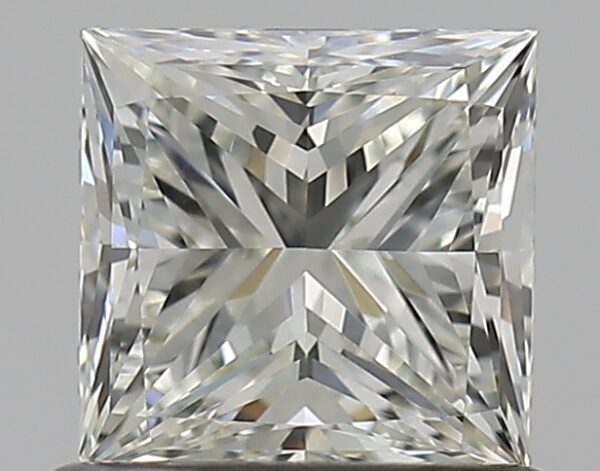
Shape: princess
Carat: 0.78
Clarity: VVS2
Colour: K
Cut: EX
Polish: EX
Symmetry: VG
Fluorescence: F
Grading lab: GIA
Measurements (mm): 5.06 x 4.97 x 3.62